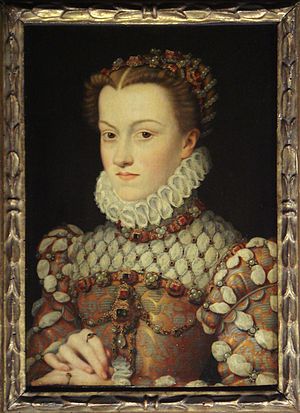
Elisabet af Østrig (1554-1592)
Portræt af François Clouet, ca. 1571
Elisabet af Østrig var dronning af Frankrig fra 1570 til 1574 som hustru til Kong Karl 9. Hun var medlem af Huset Habsburg og var datter af Maximilian 2., den tysk-romerske kejser og Maria af Østrig.